Houda-Imane Faraoun

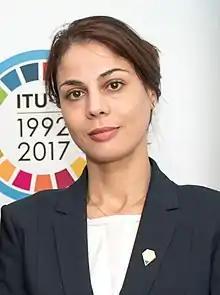
Faraoun in 2017

Houda-Imane Faraoun, also spelled Feraoun, is an Algerian physicist and materials scientist who was appointed Minister of Post, Information Technology & Communication in the government of Algerian Prime Minister Abdelmalek Sellal on 1 May 2015. She is also a professor of physics at the University of Tlemcen, a post she has held in various capacities since 2006. She holds a PhD in physics from the University Djillali Liabès of Sidi Bel Abbès and a PhD in mechanical engineering from the University of Technology of Belfort-Montbéliard.